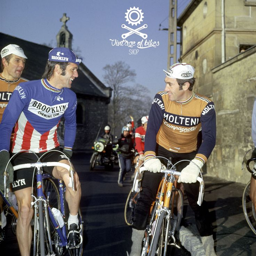
discover our vintage jerseys on the shop !